Hazelwood, County Sligo

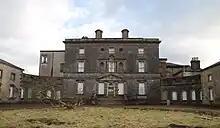
Hazelwood House

Hazelwood is part of the estates of Hazelwood House, a Georgian mansion set beside the River Garavogue, which was built in 1722 by the Wynne family. After the Wynne family left in 1923 the house has had several changes of ownership, suffered periods of neglect, and is now boarded up. The parkland is now used for industrial purposes. To the south of the house the abandoned remains of the former Korean factory SaeHan Information Systems can be seen.